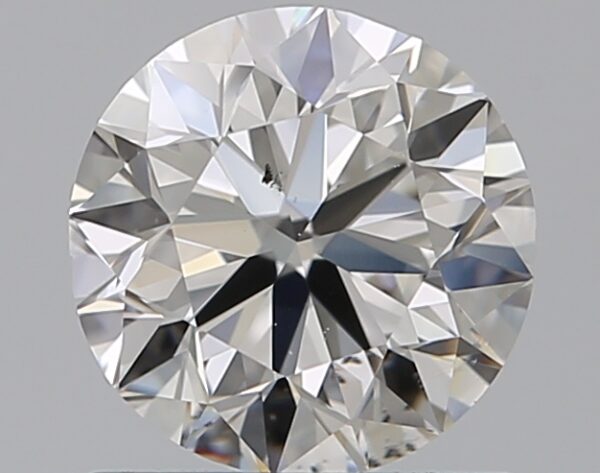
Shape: round
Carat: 0.9
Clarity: VS2
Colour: G
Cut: VG
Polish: EX
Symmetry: VG
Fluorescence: N
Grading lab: GIA
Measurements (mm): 6 x 6.08 x 3.84